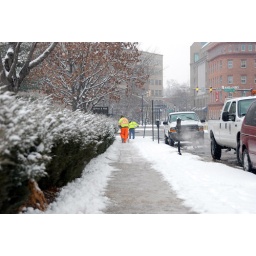
I just loved the contrast of this guy in orange against the white background.